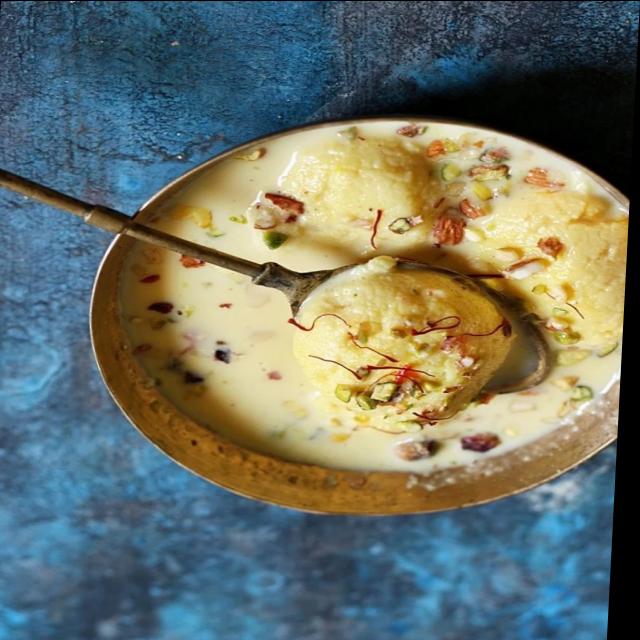
Dish: ras_malai